Bacher Lay

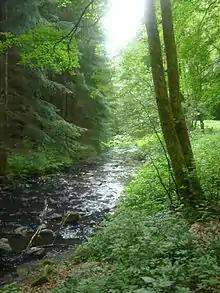
The Bacher Lay near Bad Marienberg (Westerwald)

The Bacher Lay is a nature reserve in Germany, which covers an area of 44.7 hectares in the county of Westerwaldkreis in the German state of Rhineland-Palatinate. It is a geotope of the Westerwald-Lahn-Taunus Geopark